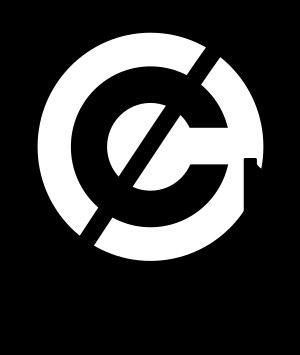
On désigne habituellement comme musique libre, à l'instar d'un logiciel libre, une musique qui peut être librement copiée, distribuée et modifiée. Ainsi, la musique libre est soit de la musique du domaine public, soit de la musique diffusée sous une Licence ouverte.